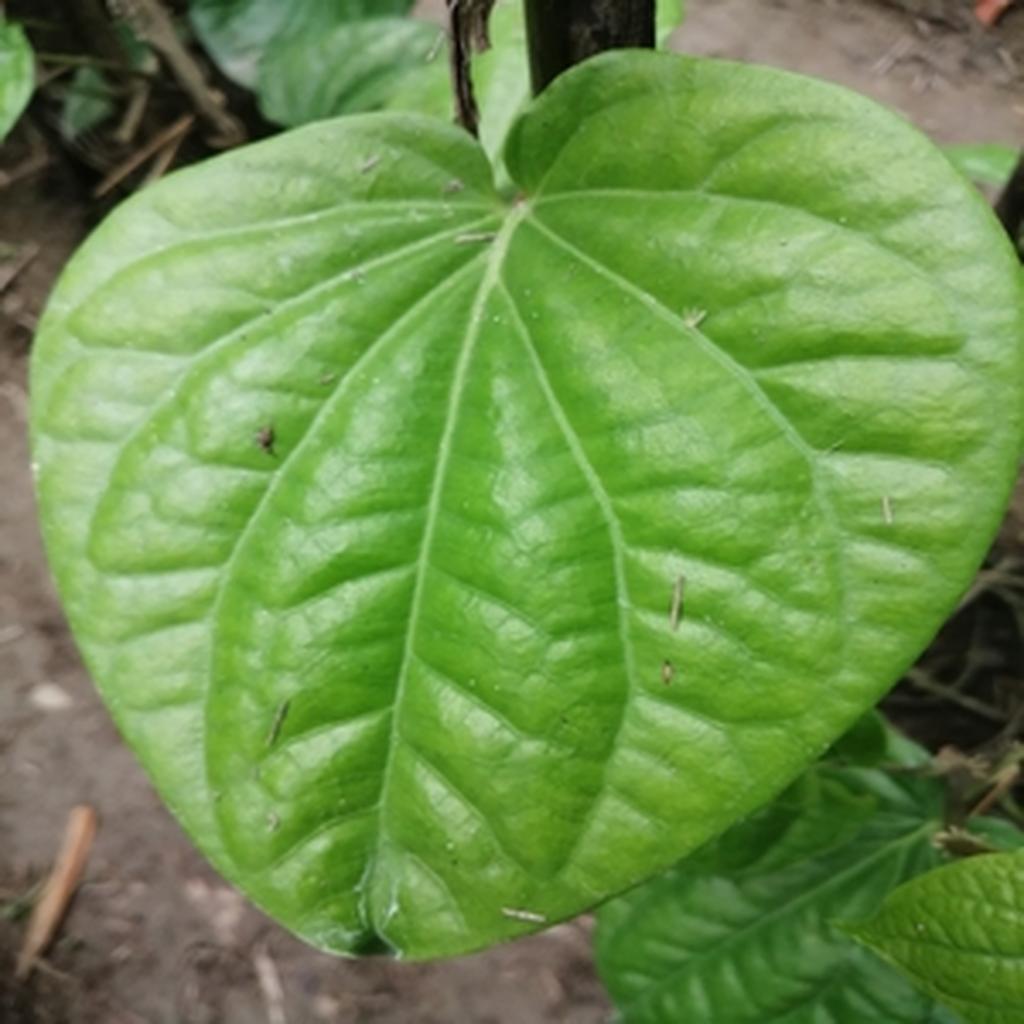
Label: Healthy_Leaf